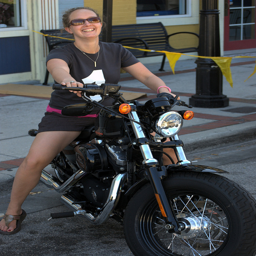
The smiling woman is sitting on a motorcycle.
A smiling woman sitting on a motorcycle in front of a building.
A woman in shorts, sitting on a motorcycle.
A woman in glasses is sitting on a motorcycle.
A woman smiling and sitting on a parked motorcycle.